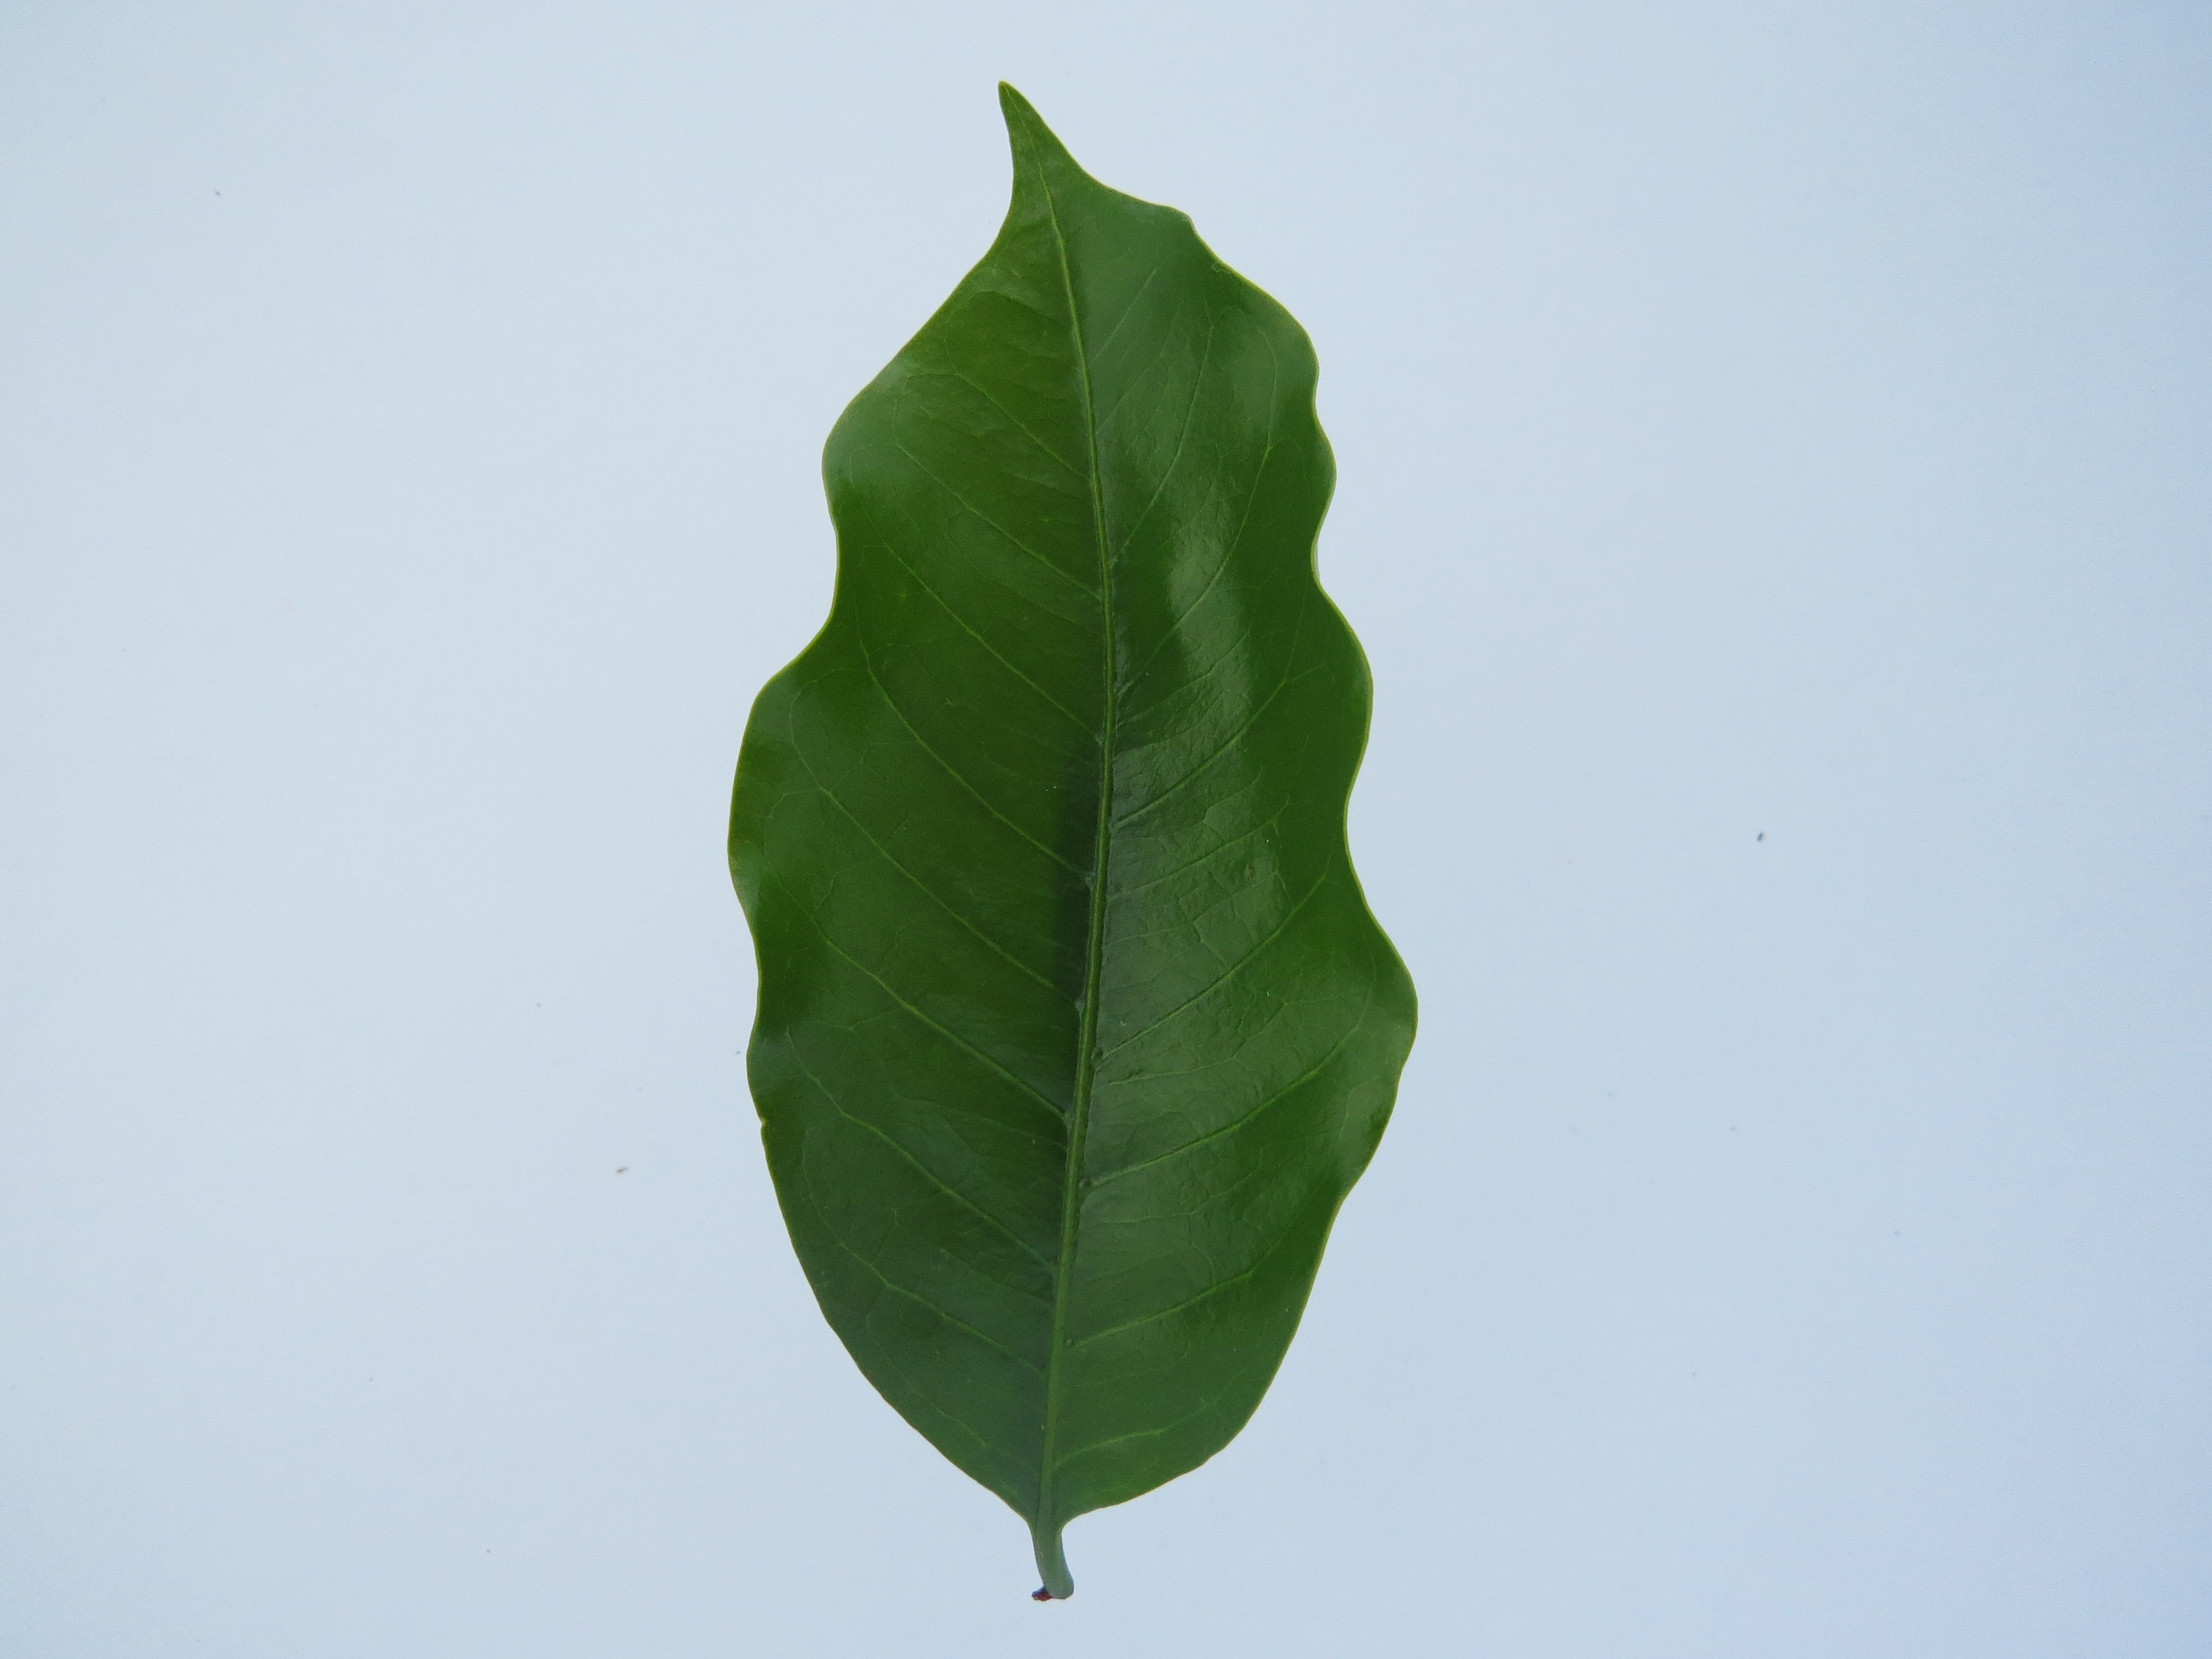
Label: calcium-Ca